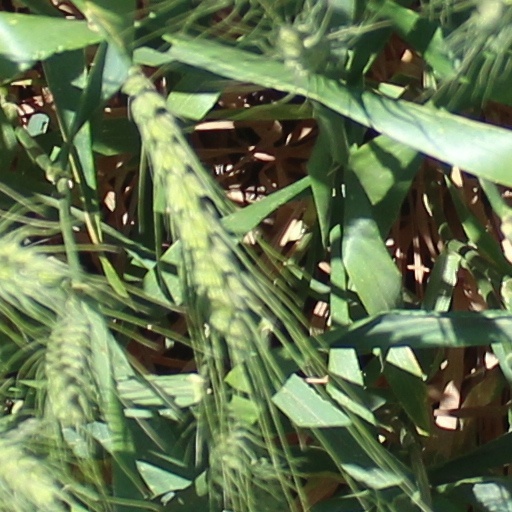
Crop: wheat